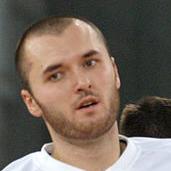
Age: 21